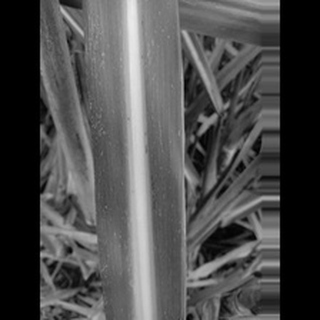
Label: sugarcane_mosaic